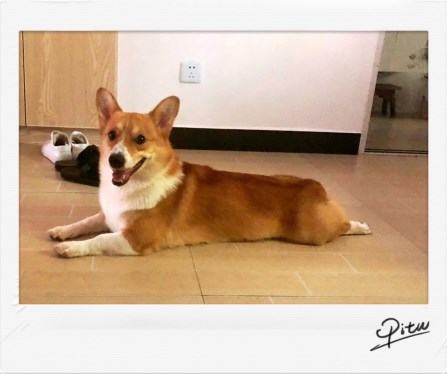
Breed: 2909-n000116-Cardigan